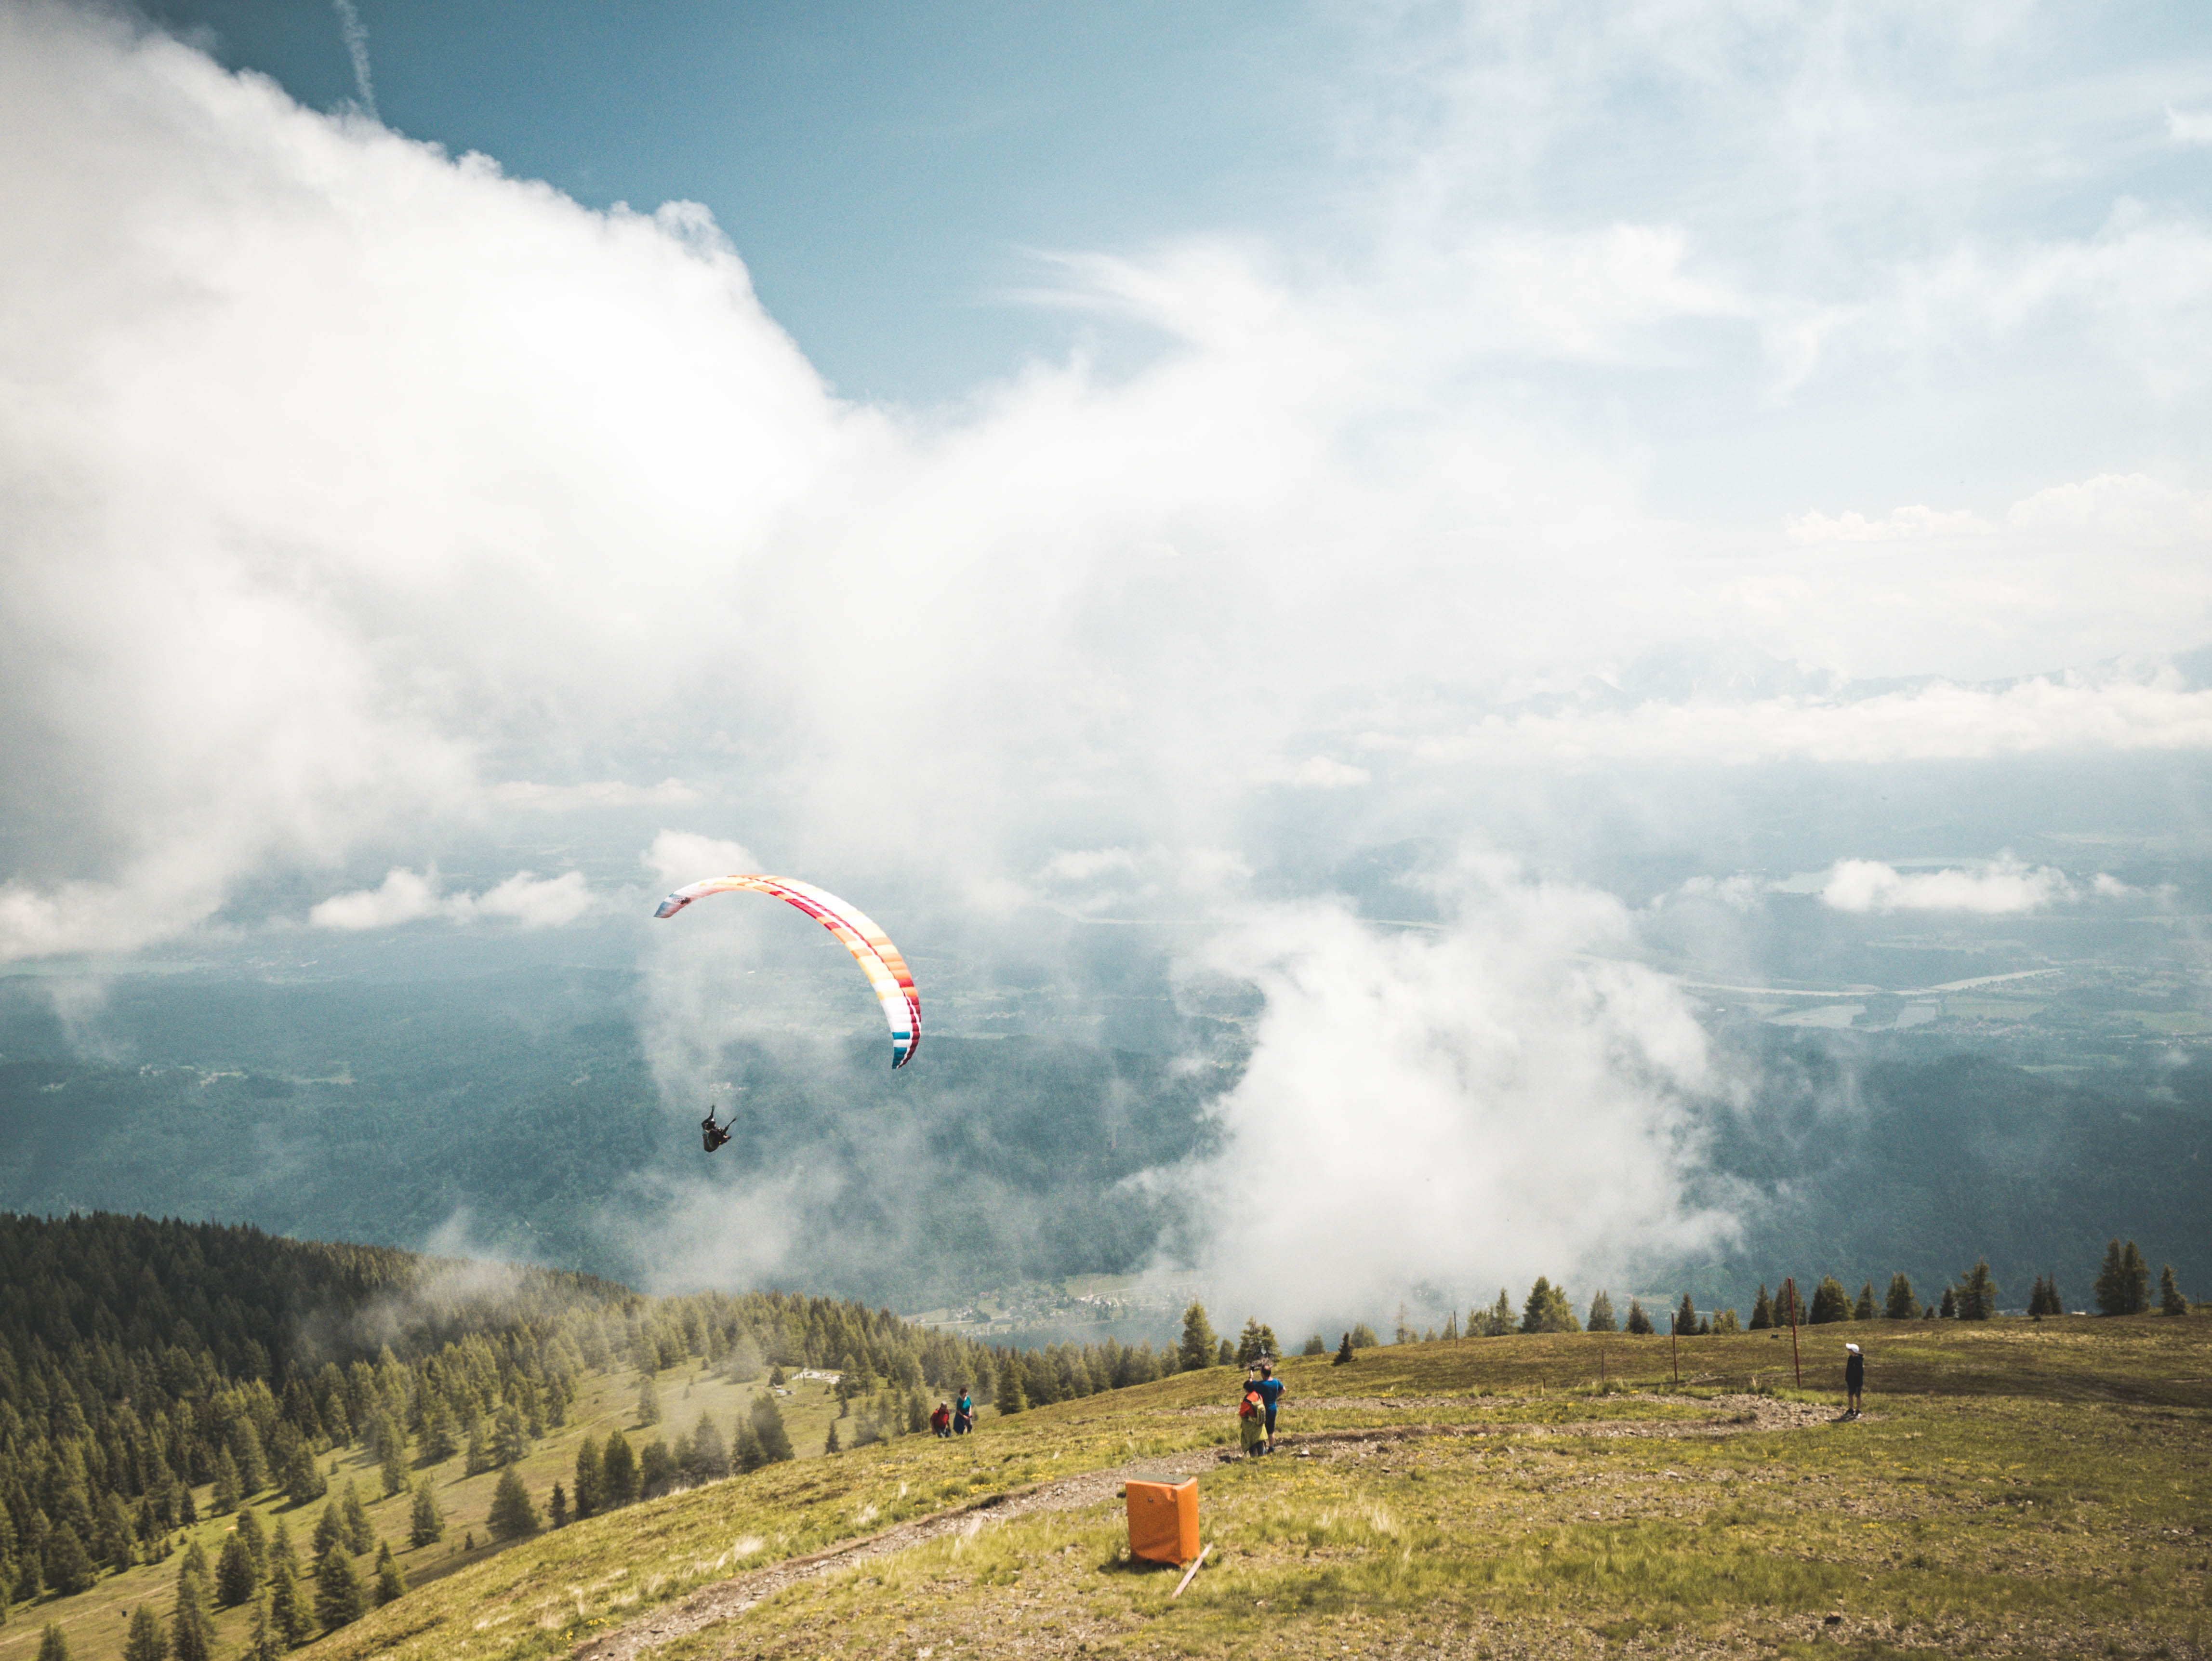
paragliding, air sports, parachute, parachuting, sky, cloud, windsports, hill station, smoke, mountain range, mountain, extreme sport, grassland, landscape, fell, ridge, vacation, hill, valley